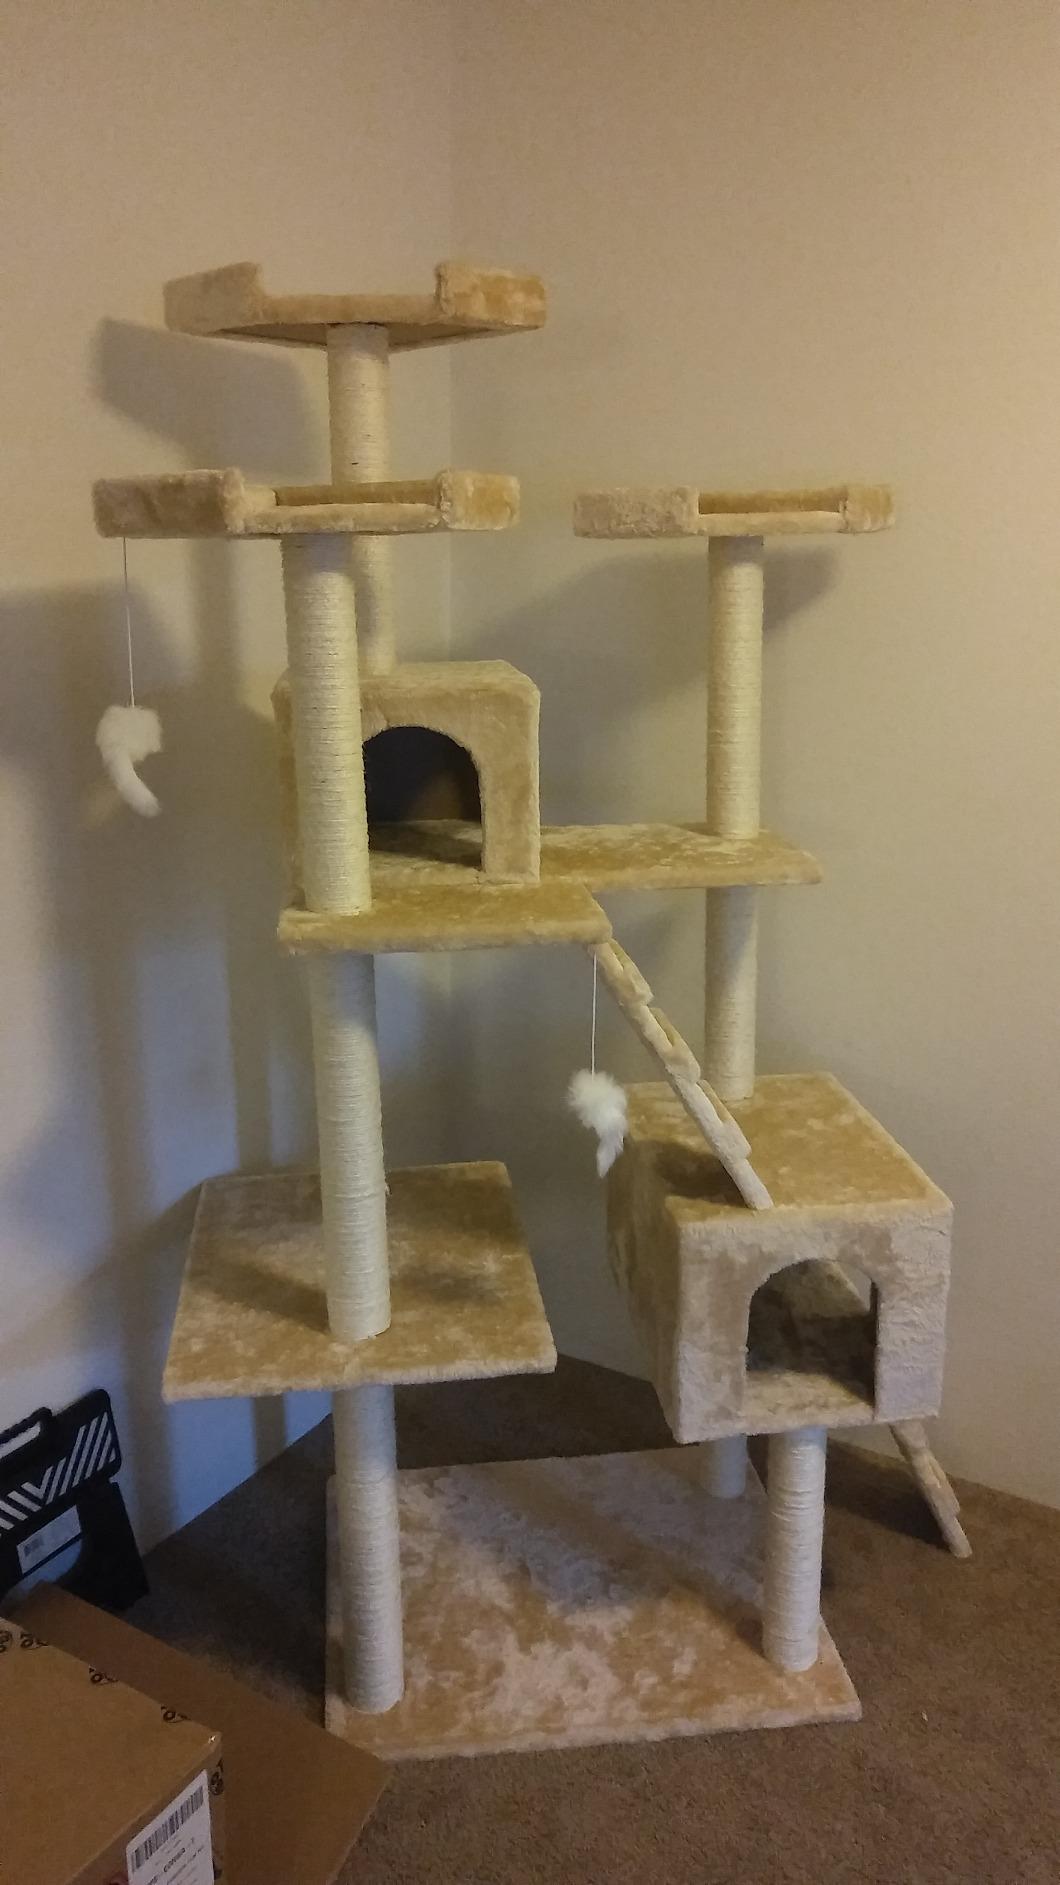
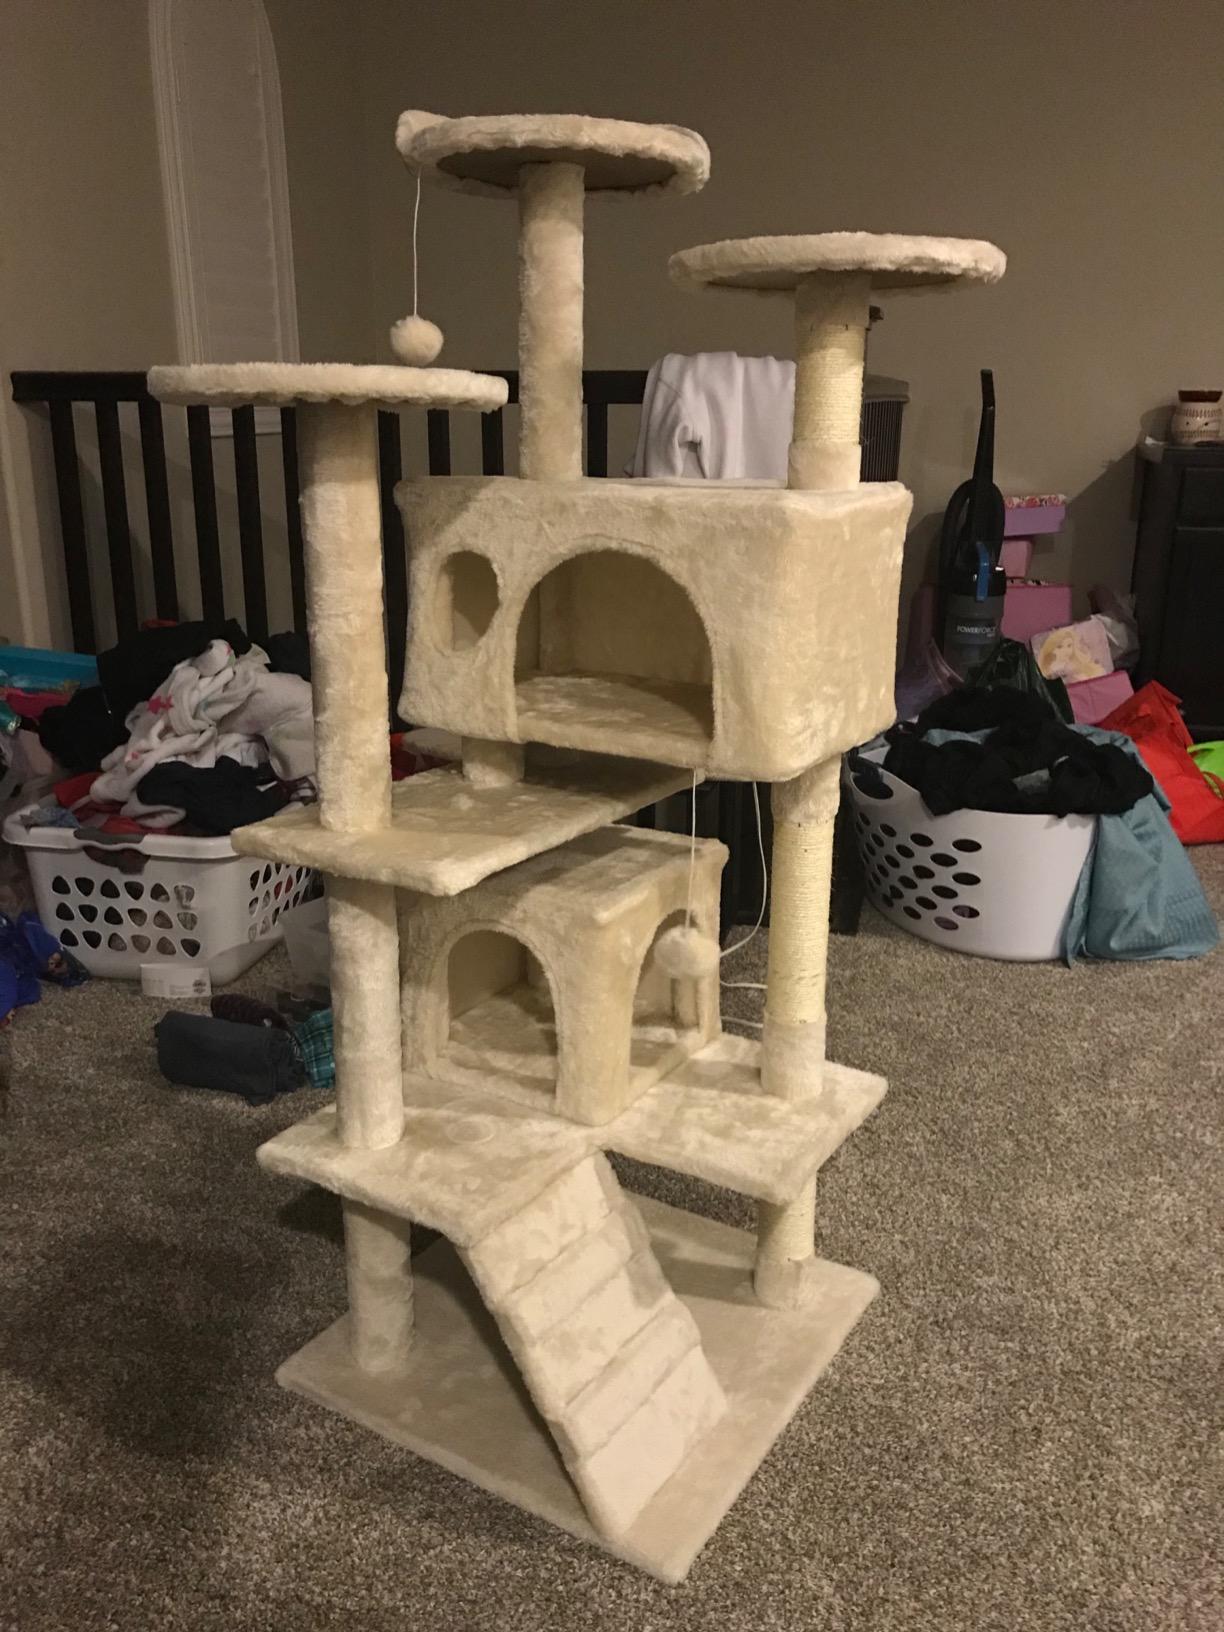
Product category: items_cat tree
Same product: no